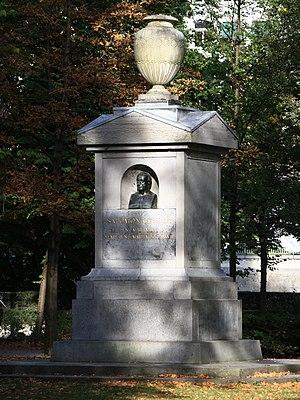
Salomon Gessner, né le 1ᵉʳ avril 1730 à Zurich où il est mort le 2 mars 1788, est un poète suisse.